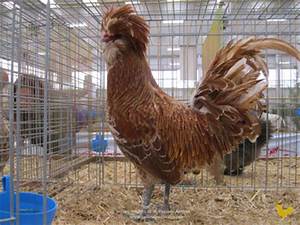
Label: chicken